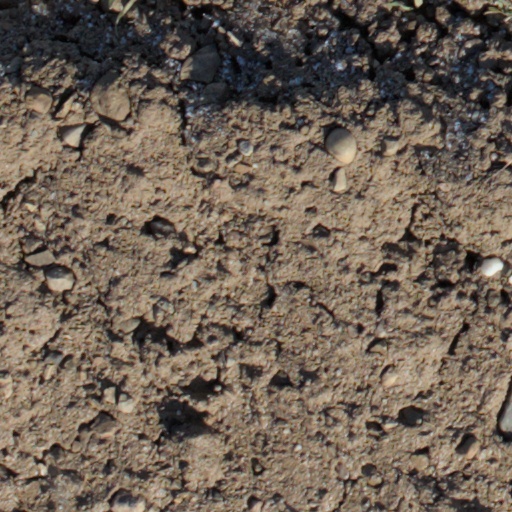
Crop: wheat